Michelle Larcher de Brito

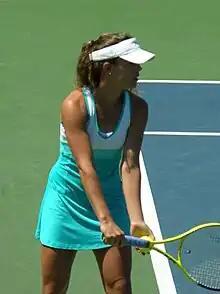
Larcher de Brito at the 2010 Bank of the West Classic

After first round exits at Indian Wells (after she won two qualifying matches against Klára Zakopalová and world No. 115, Arantxa Rus, she lost to Alexandra Dulgheru) and Miami (where she lost to world No. 40, Sorana Cîrstea), she found more success in the clay-court season with second round showings at Charleston (where she lost to Patty Schnyder) and Estoril (after she defeated world No. 71, Alizé Cornet, in the first round, she lost to Sorana Cîrstea). Despite signs of improvement, she failed to qualify to the main draw at the French Open, losing to Misaki Doi in the second qualifying round in three sets.